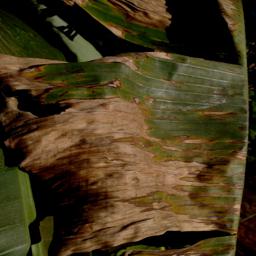
Label: MALBHOG LEAF